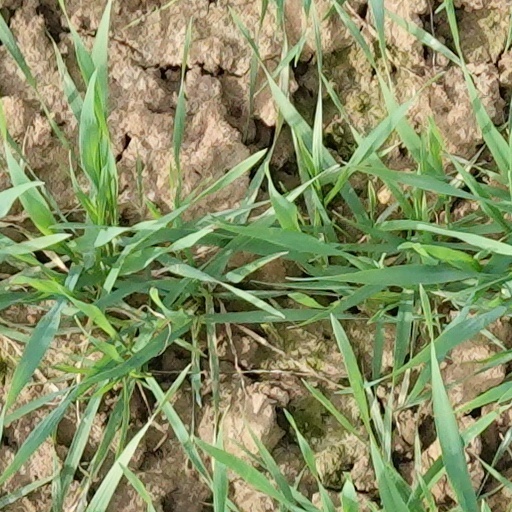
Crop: wheat